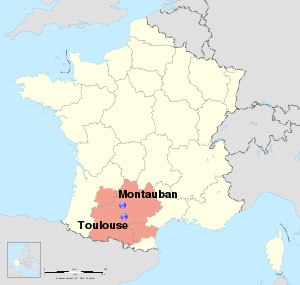
Skyderierne i Midi-Pyrénées 2012
Lokalisering af Montauban og Toulouse i Midi-Pyrénées, Frankrig
Skyderierne i Midi-Pyrénées 2012 var tre pistol-angreb mod franske soldater og jødiske civile i byerne Montauban og Toulouse i Midi-Pyrénées-regionen i Frankrig. I alt blev syv dræbt foruden gerningsmanden og fem andre såret, heraf fire alvorligt.